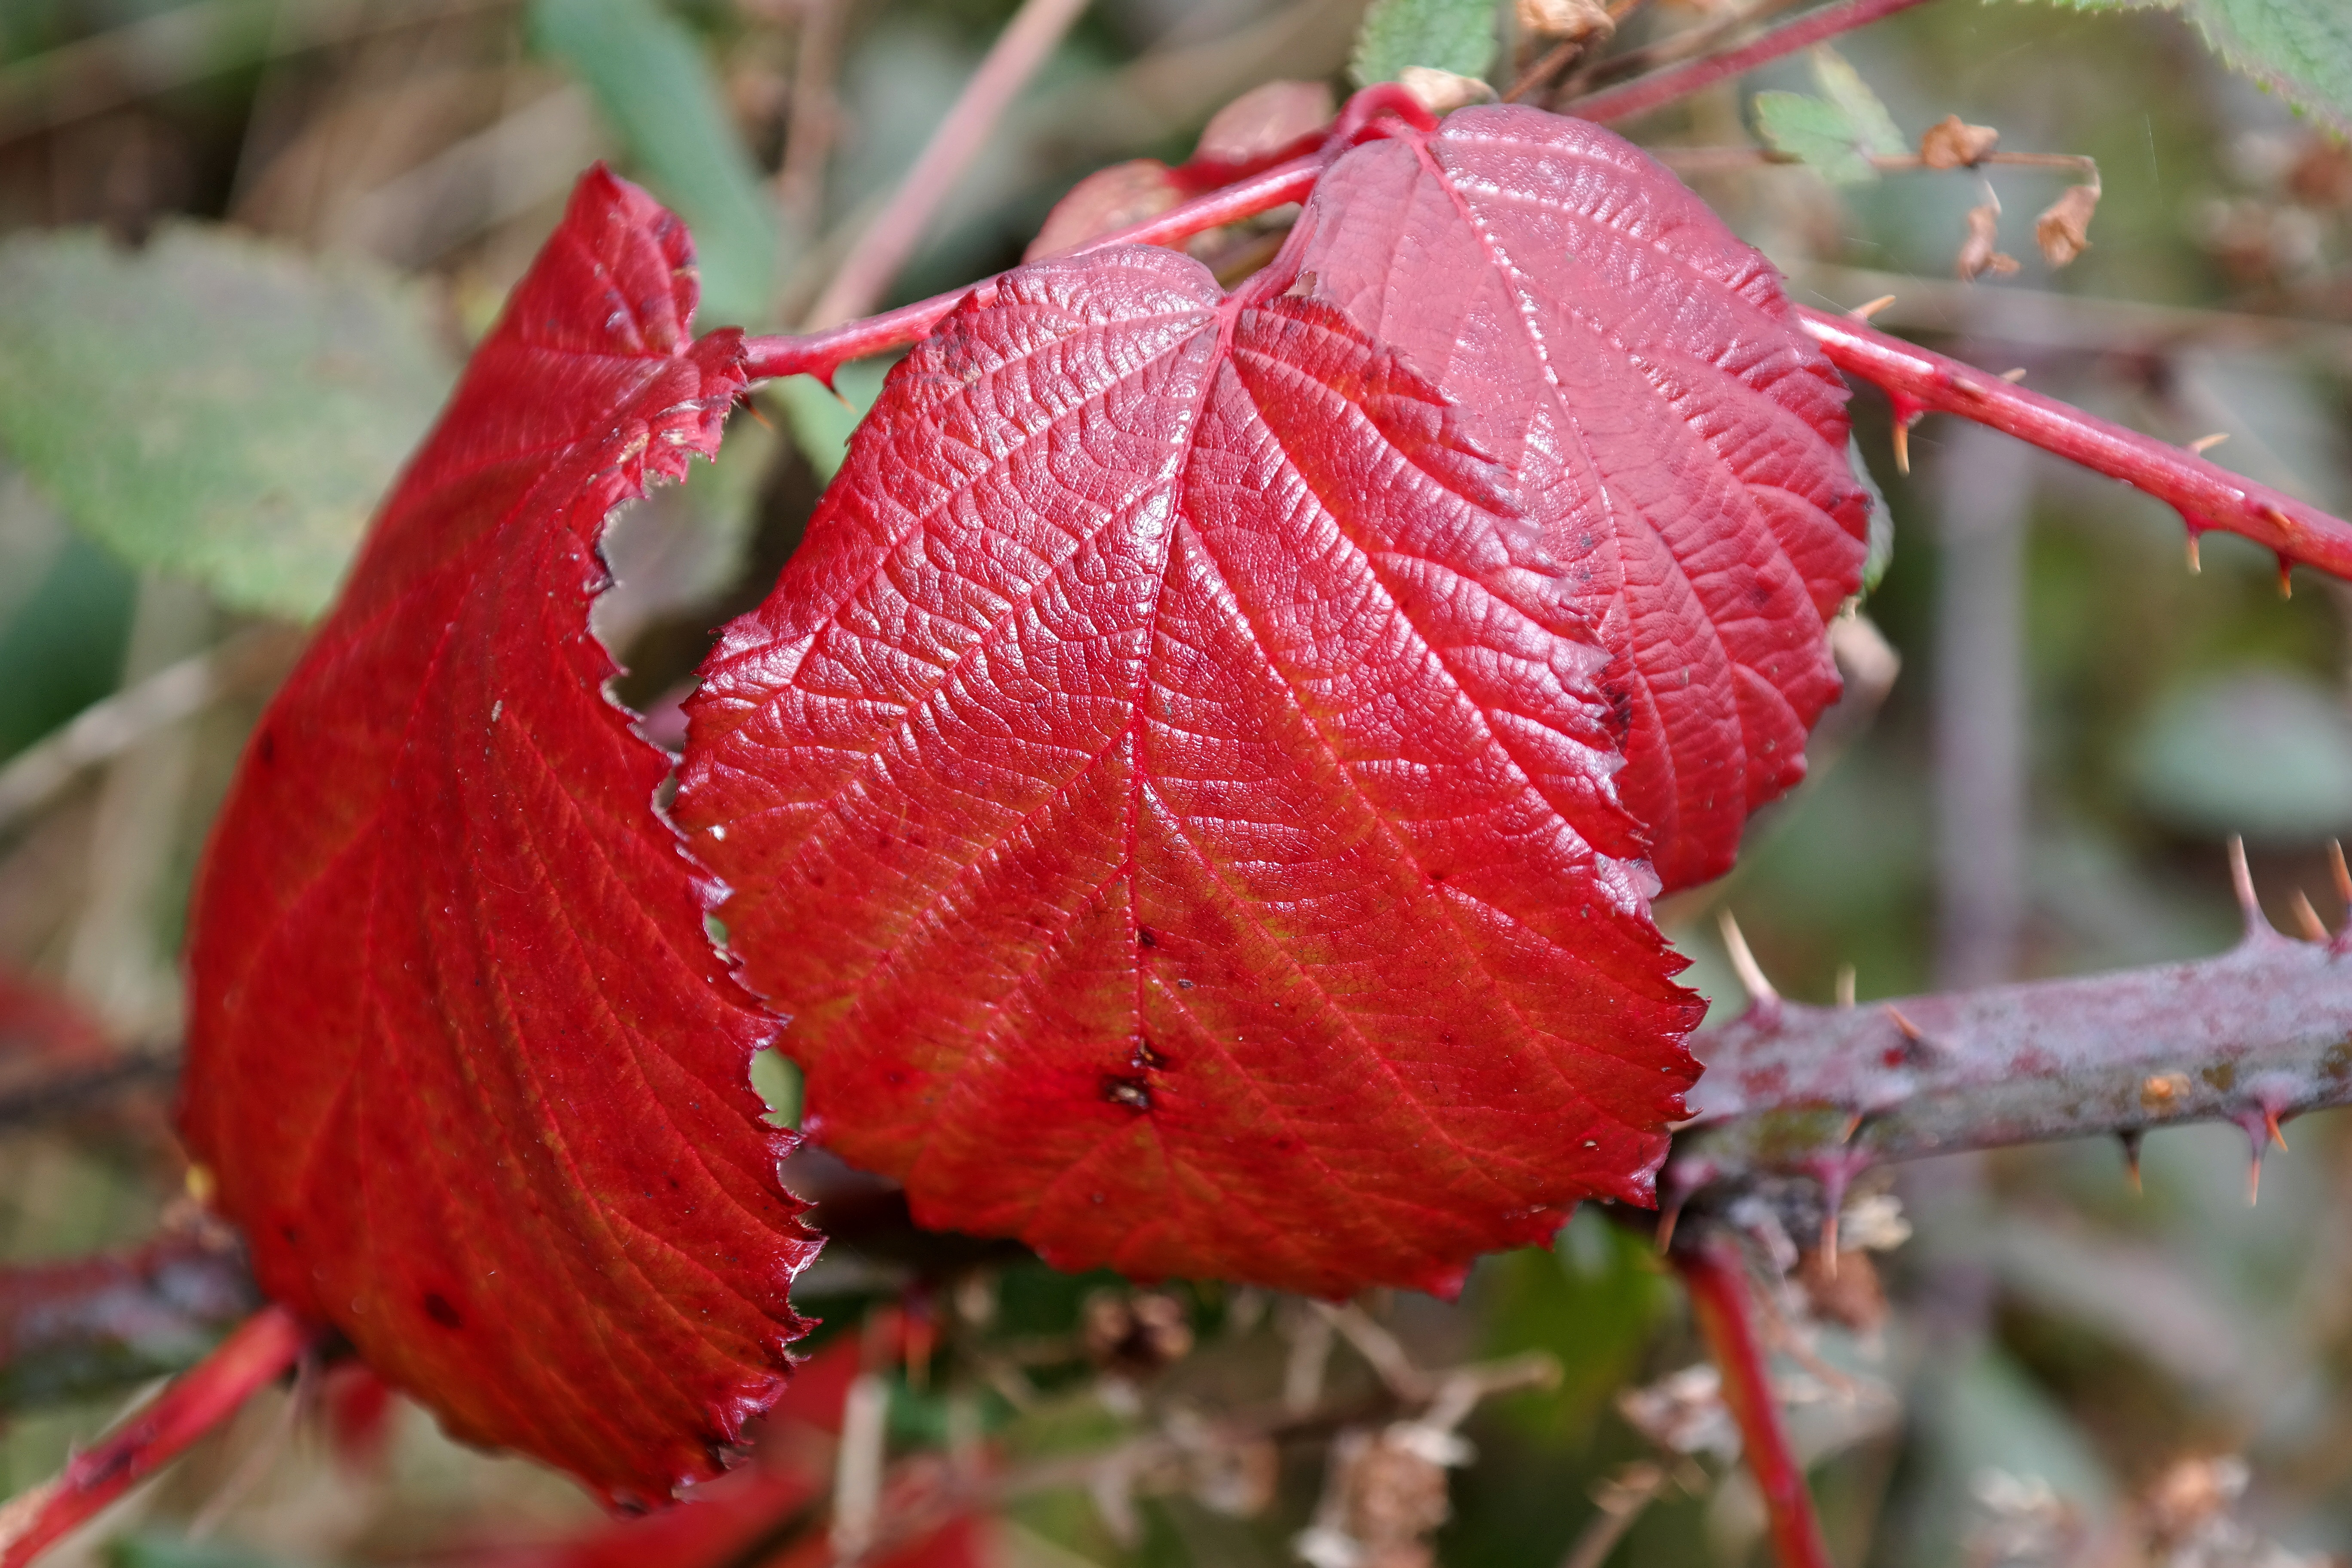
tree, branch, blossom, plant, fruit, leaf, flower, frost, food, red, produce, autumn, botany, flora, season, close up, leaves, shrub, bramble, fall color, fall foliage, fall leaves, macro photography, flowering plant, brombeerblatt, woody plant, land plant